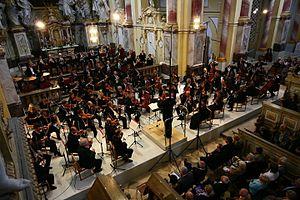
La Philharmonie Festiva fut à l’origine fondée par le chef d’orchestre Gerd Schaller, en 2008, en tant qu’orchestre du Festival d'été d'Ebrach.